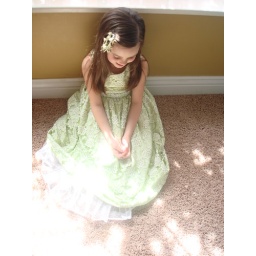
My little girl in her easter dress